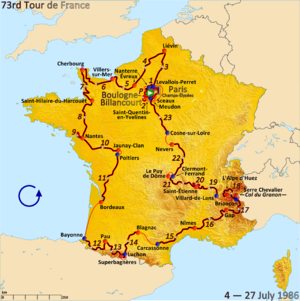
Tour de France 1986
Tour de France 1986 var den 73. udgave af Tour de France og fandt sted fra 4. juli til 27. juli 1986. Løbet bestod af 23 etaper og en prolog på i alt 4.094 kilometer, kørt med en gennemsnitsfart på 37,020 km/t.